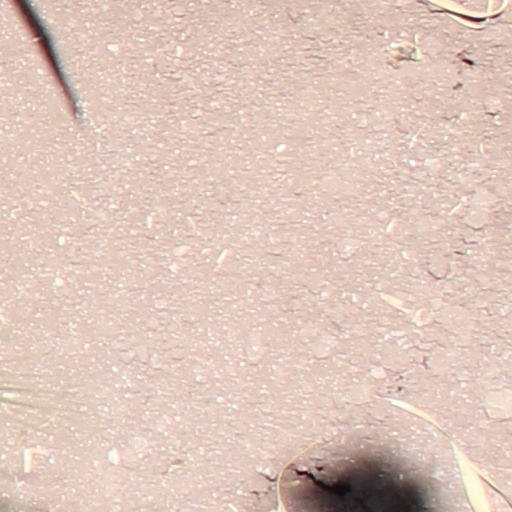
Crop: wheat